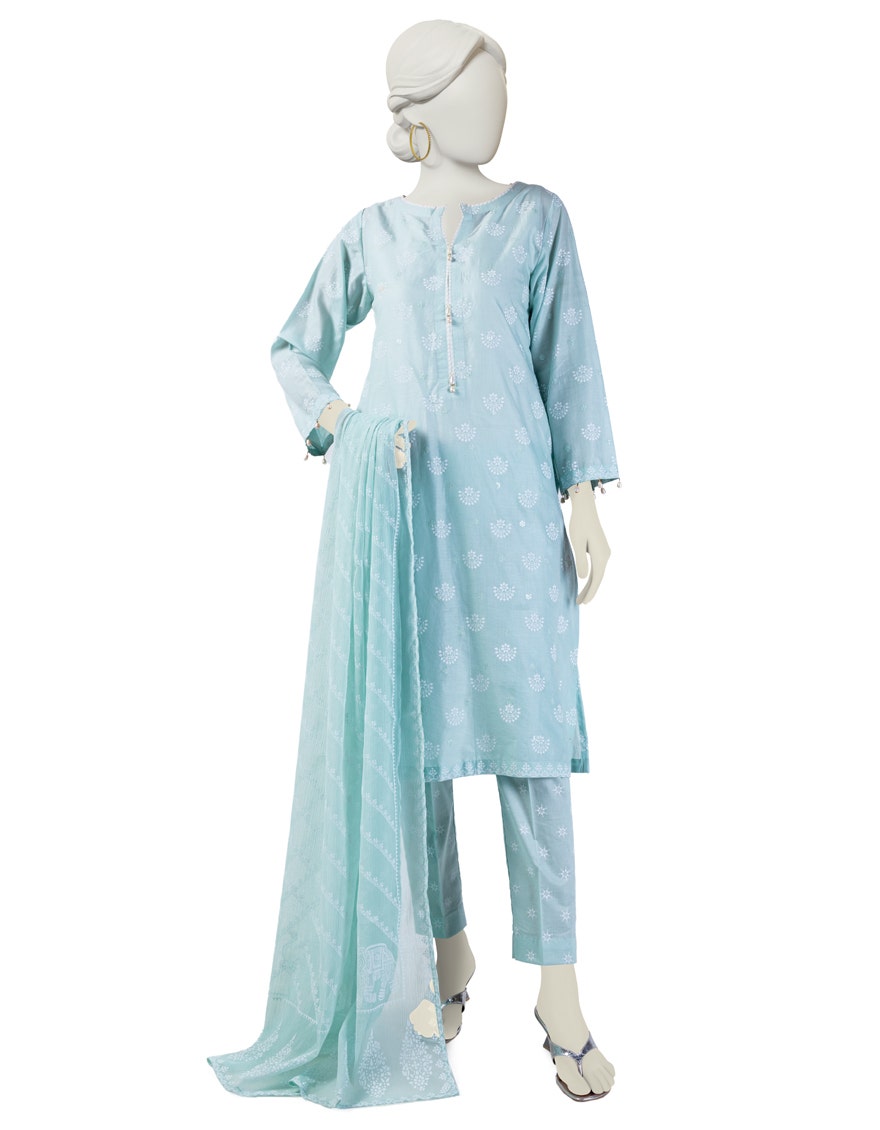
blue kashmir embroidered salwar suit